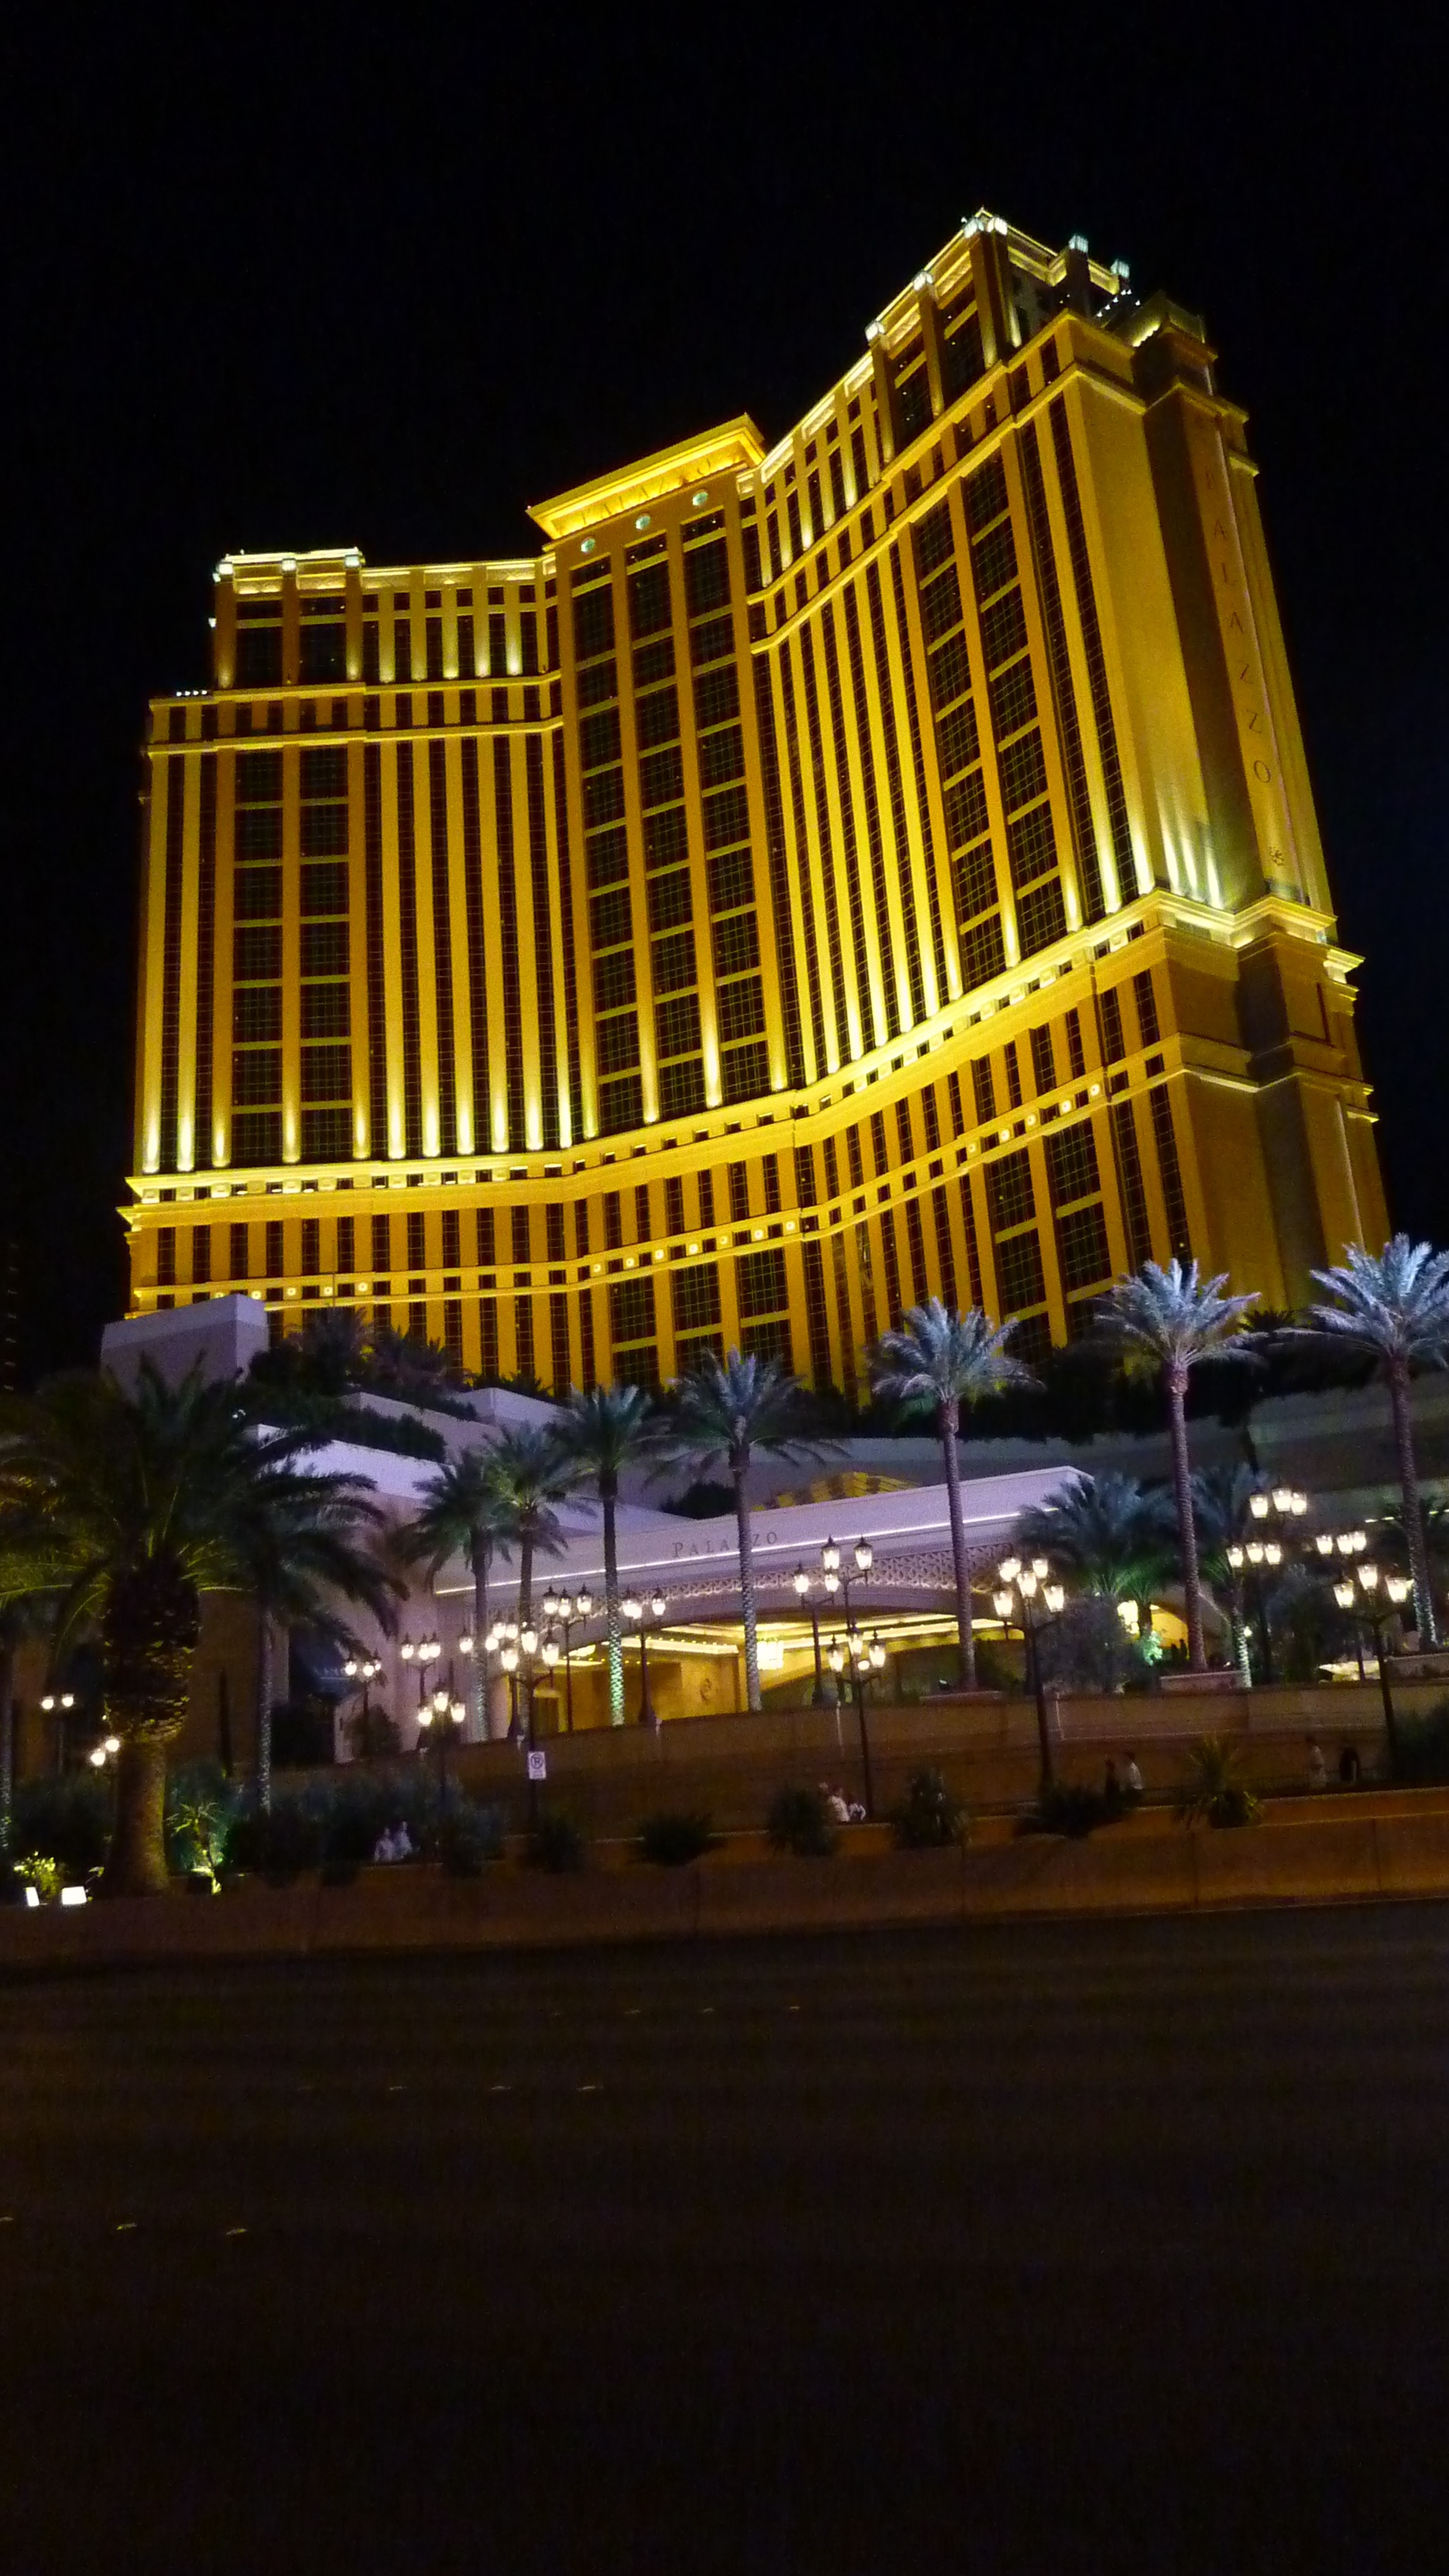
night, building, city, skyscraper, cityscape, downtown, evening, america, holiday, landmark, stadium, night view, metropolis, las vegas, urban area, metropolitan area